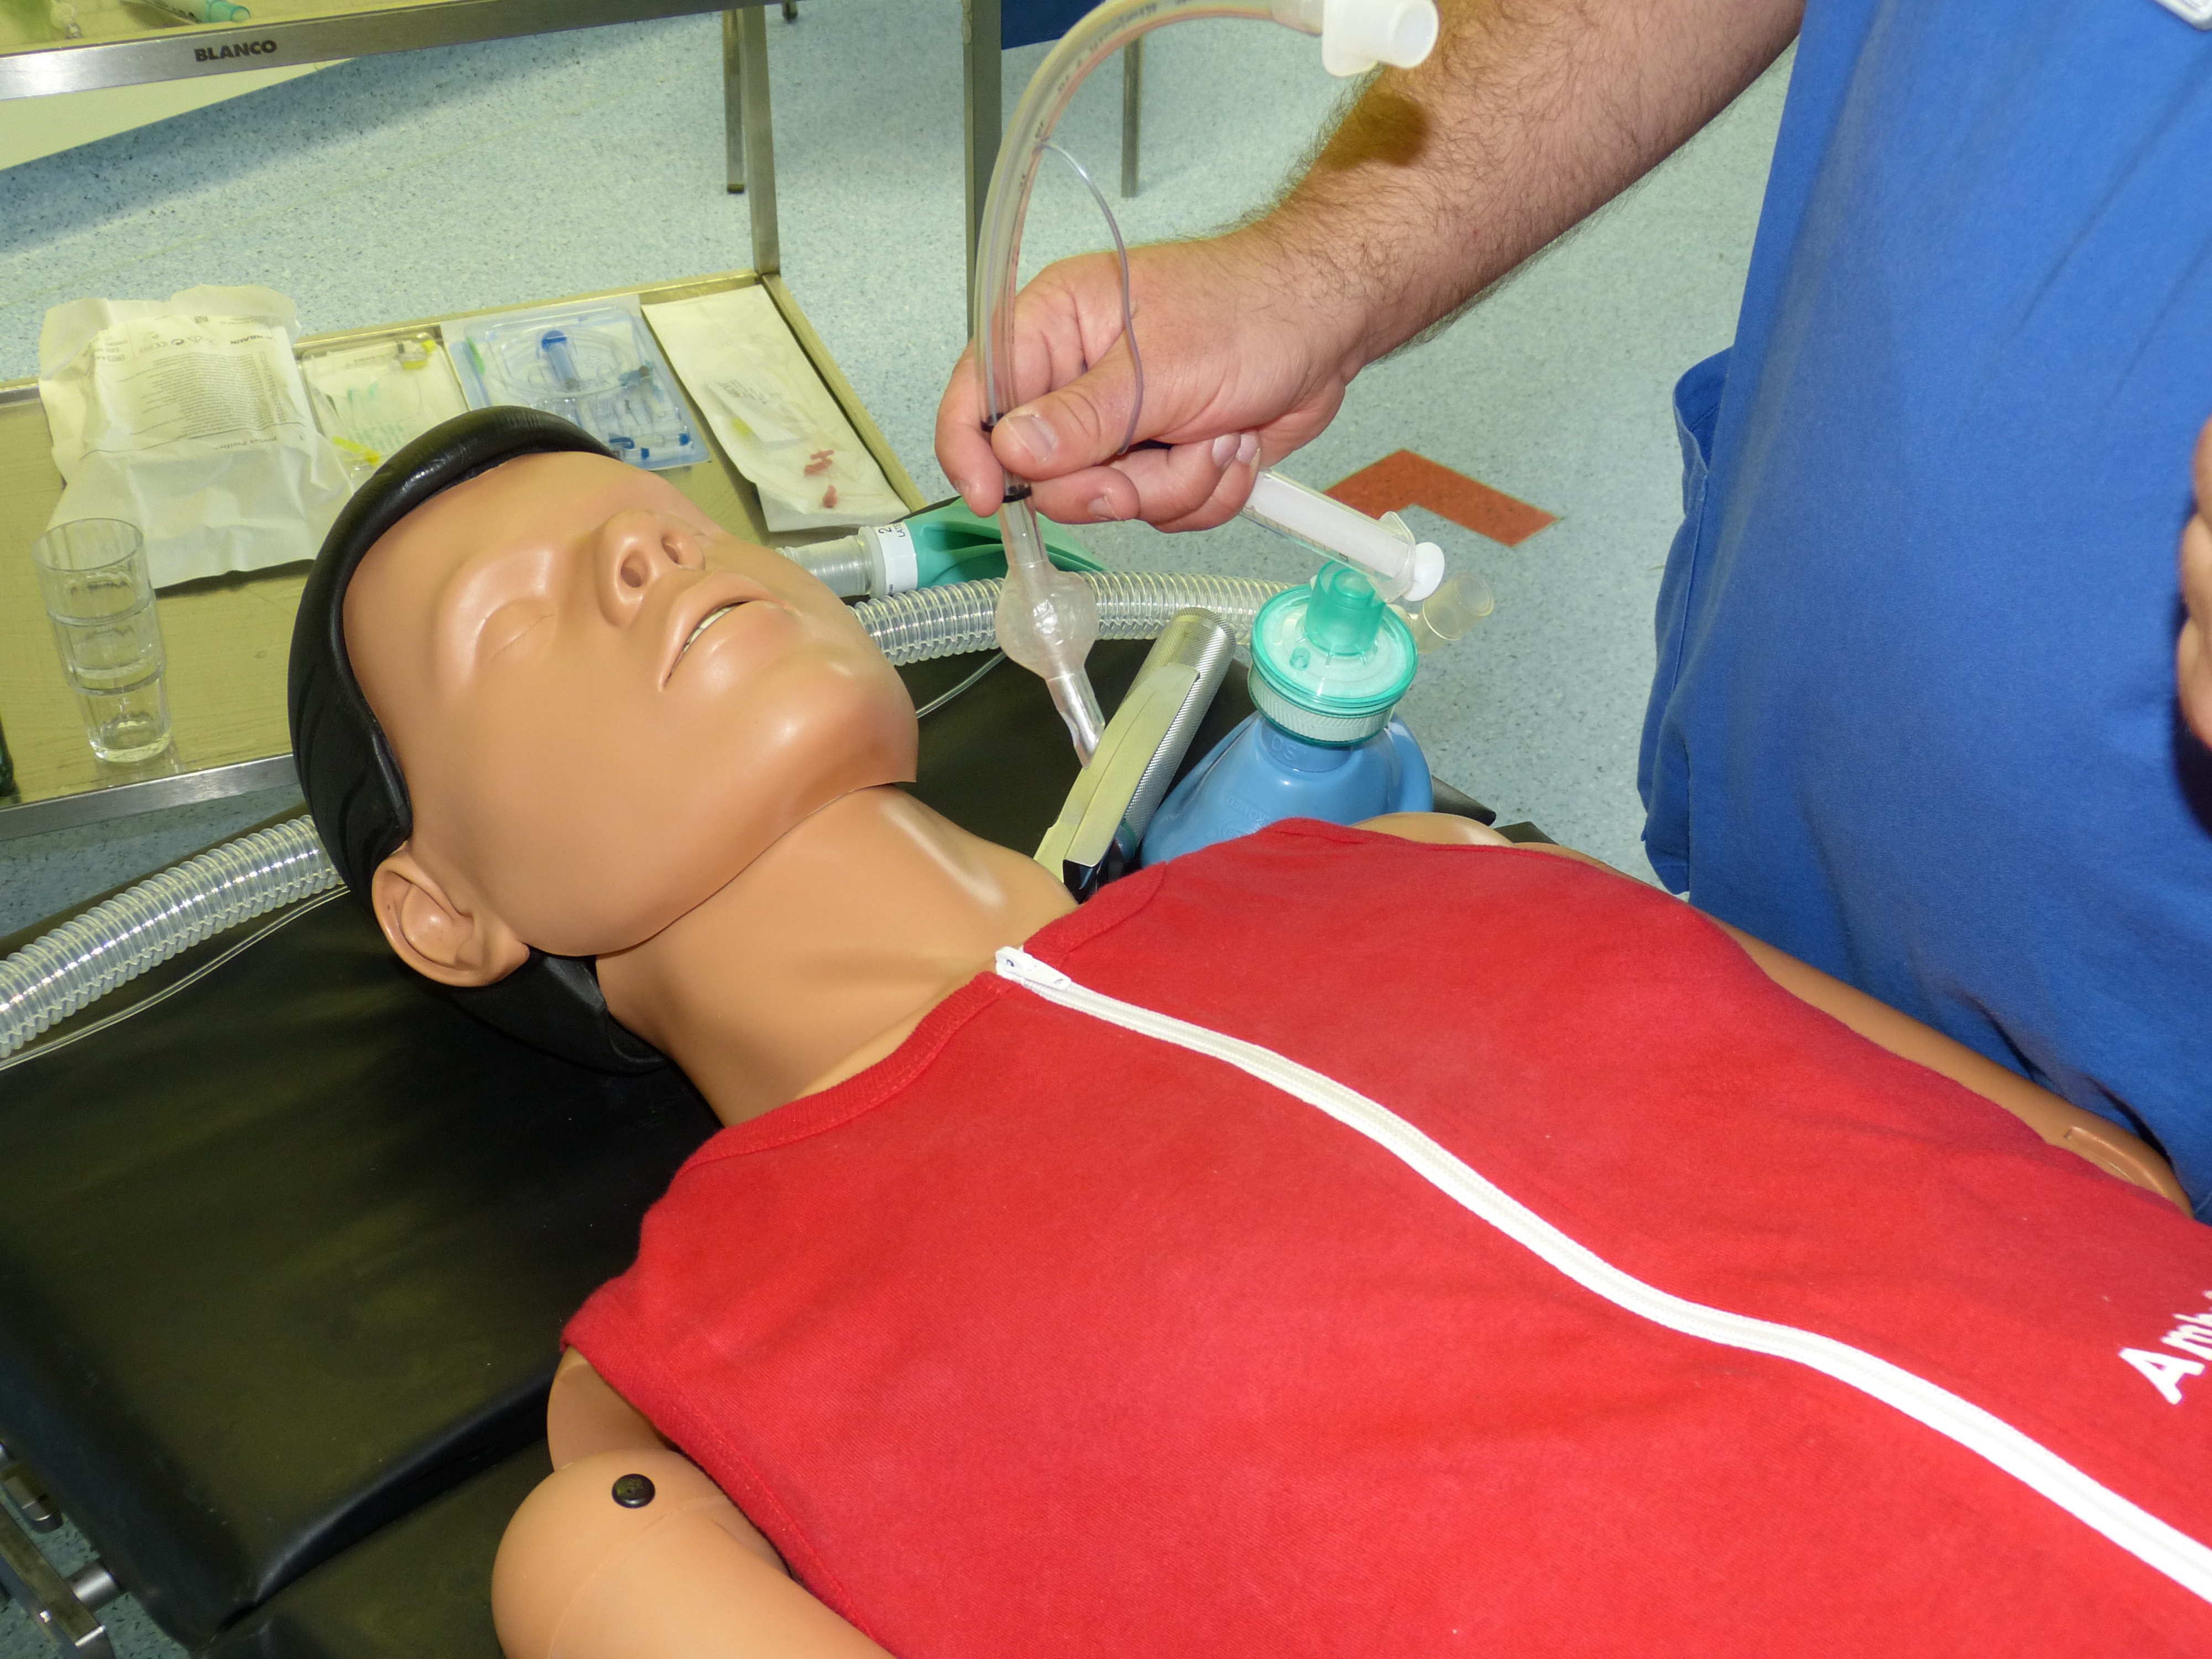
person, leg, child, muscle, mouth, human body, infant, hospital, clinic, organ, doctor, bless you, medical, patient, disease, investigation, anesthesia